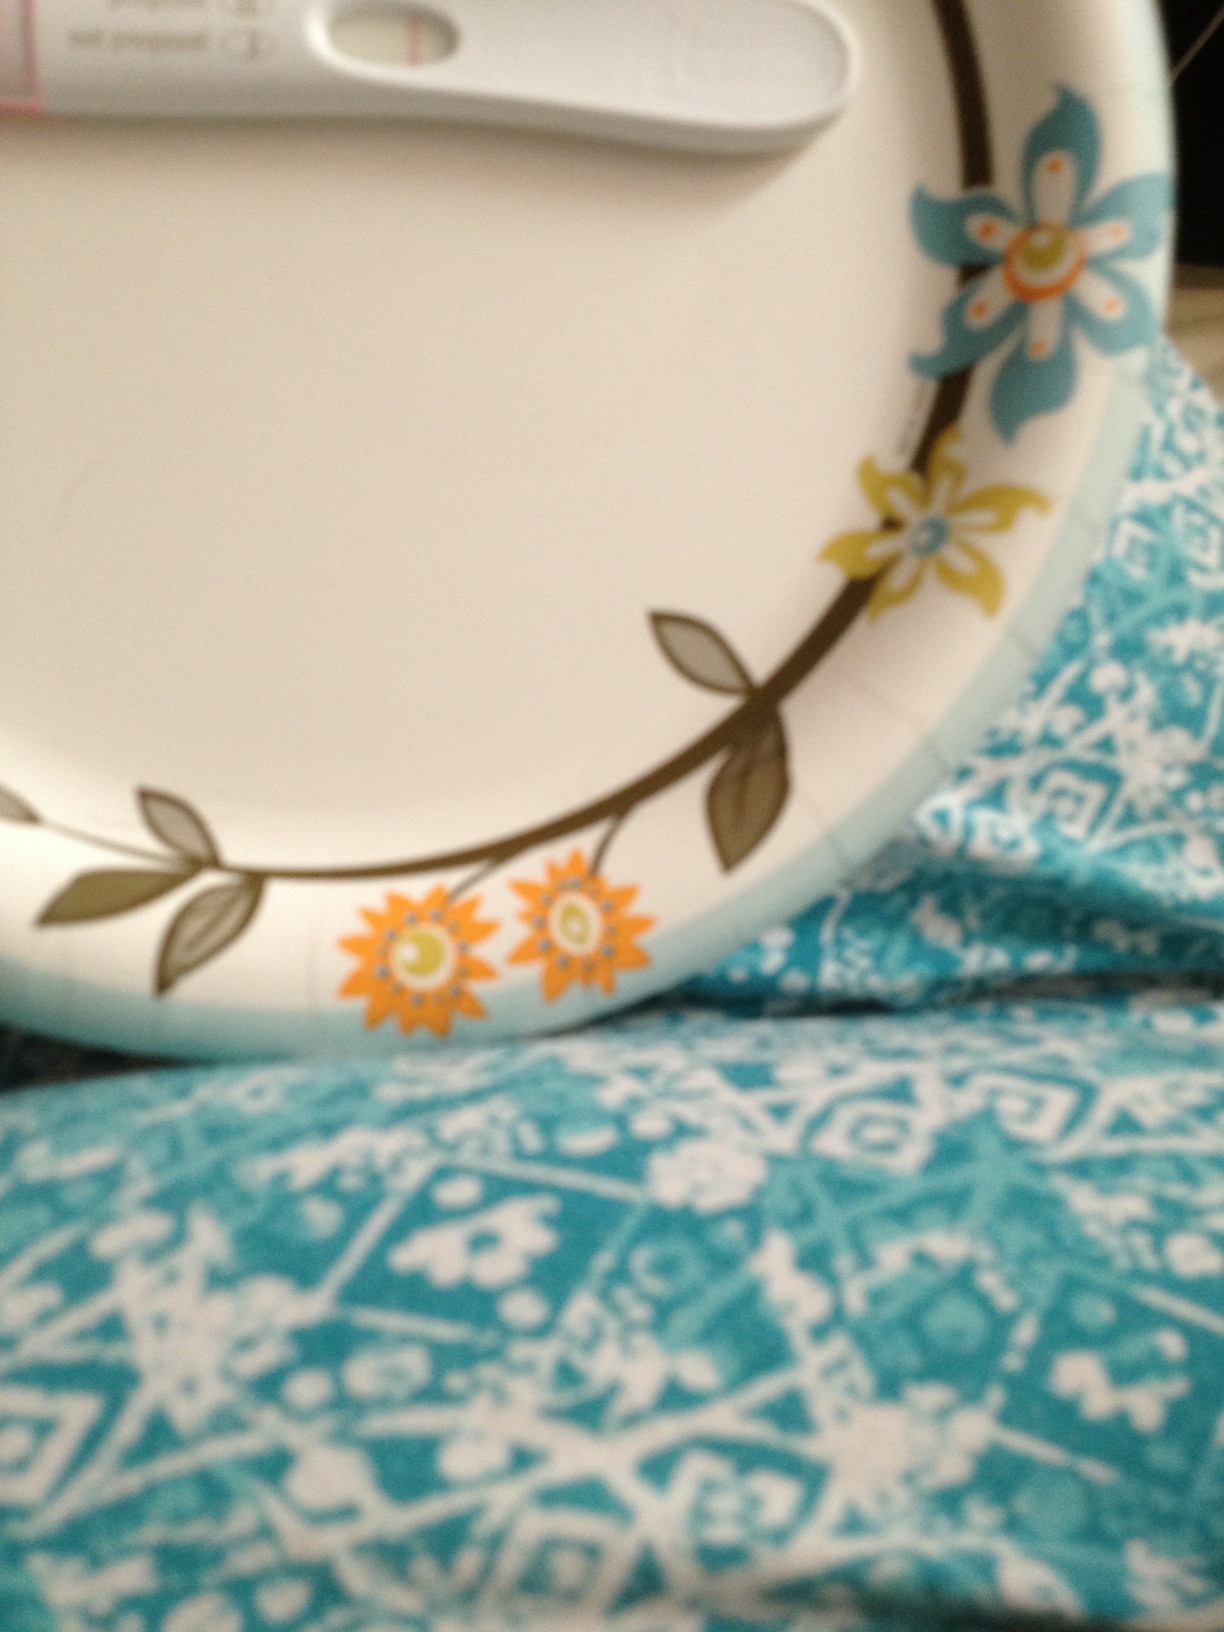Question: Okay let's try this again maybe it will be better
Answer: unanswerable